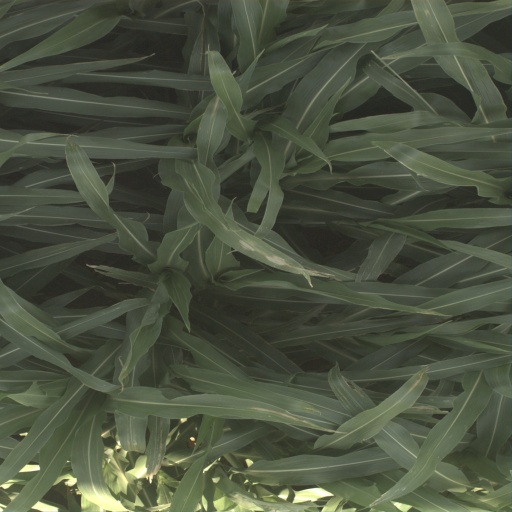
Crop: sorghum